2014 Brazilian economic crisis

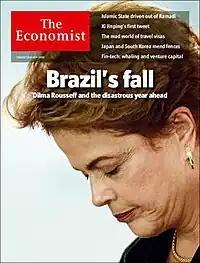

According to Gustavo Franco, President of the Central Bank during the FHC government, the main cause of the crisis was internal and related to "local macroeconomic measures that went wrong."